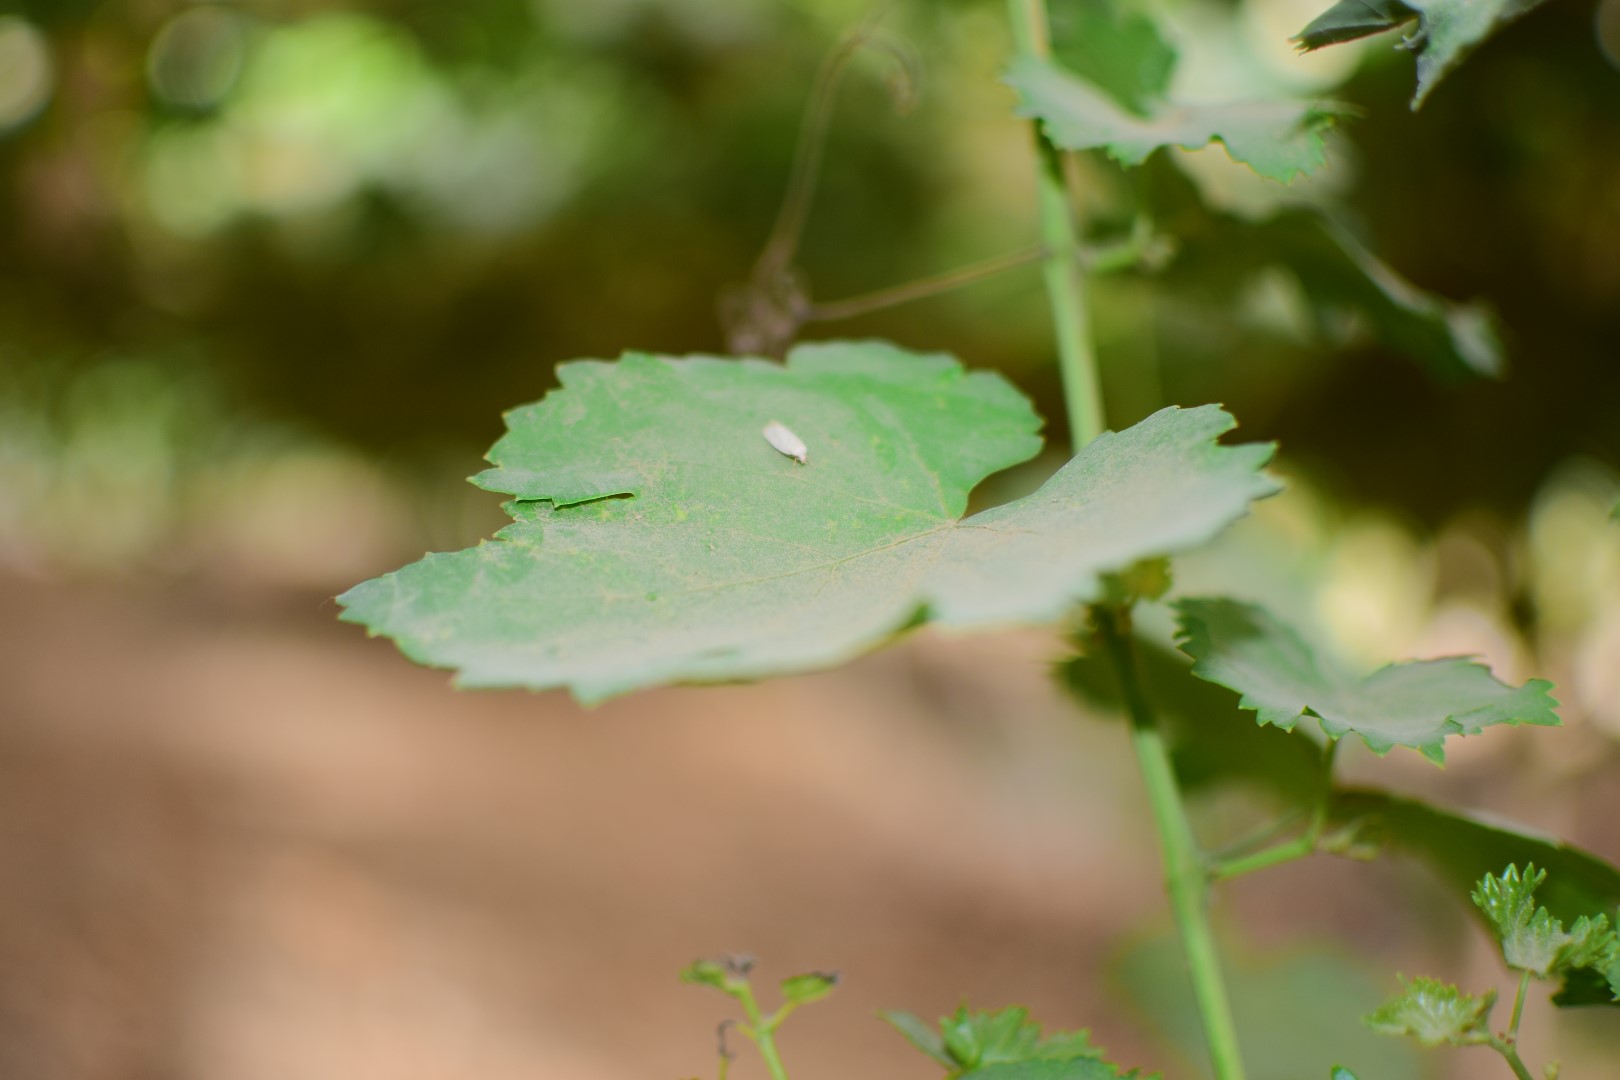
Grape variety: Kamali